Reinhold Ranftl

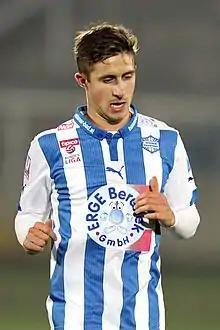
Ranftl with Wiener Neustadt in 2014

Reinhold Ranftl (born 24 January 1992) is an Austrian professional footballer who plays as a right midfielder for Austrian Bundesliga club Austria Wien. He also played for the Austria national team.